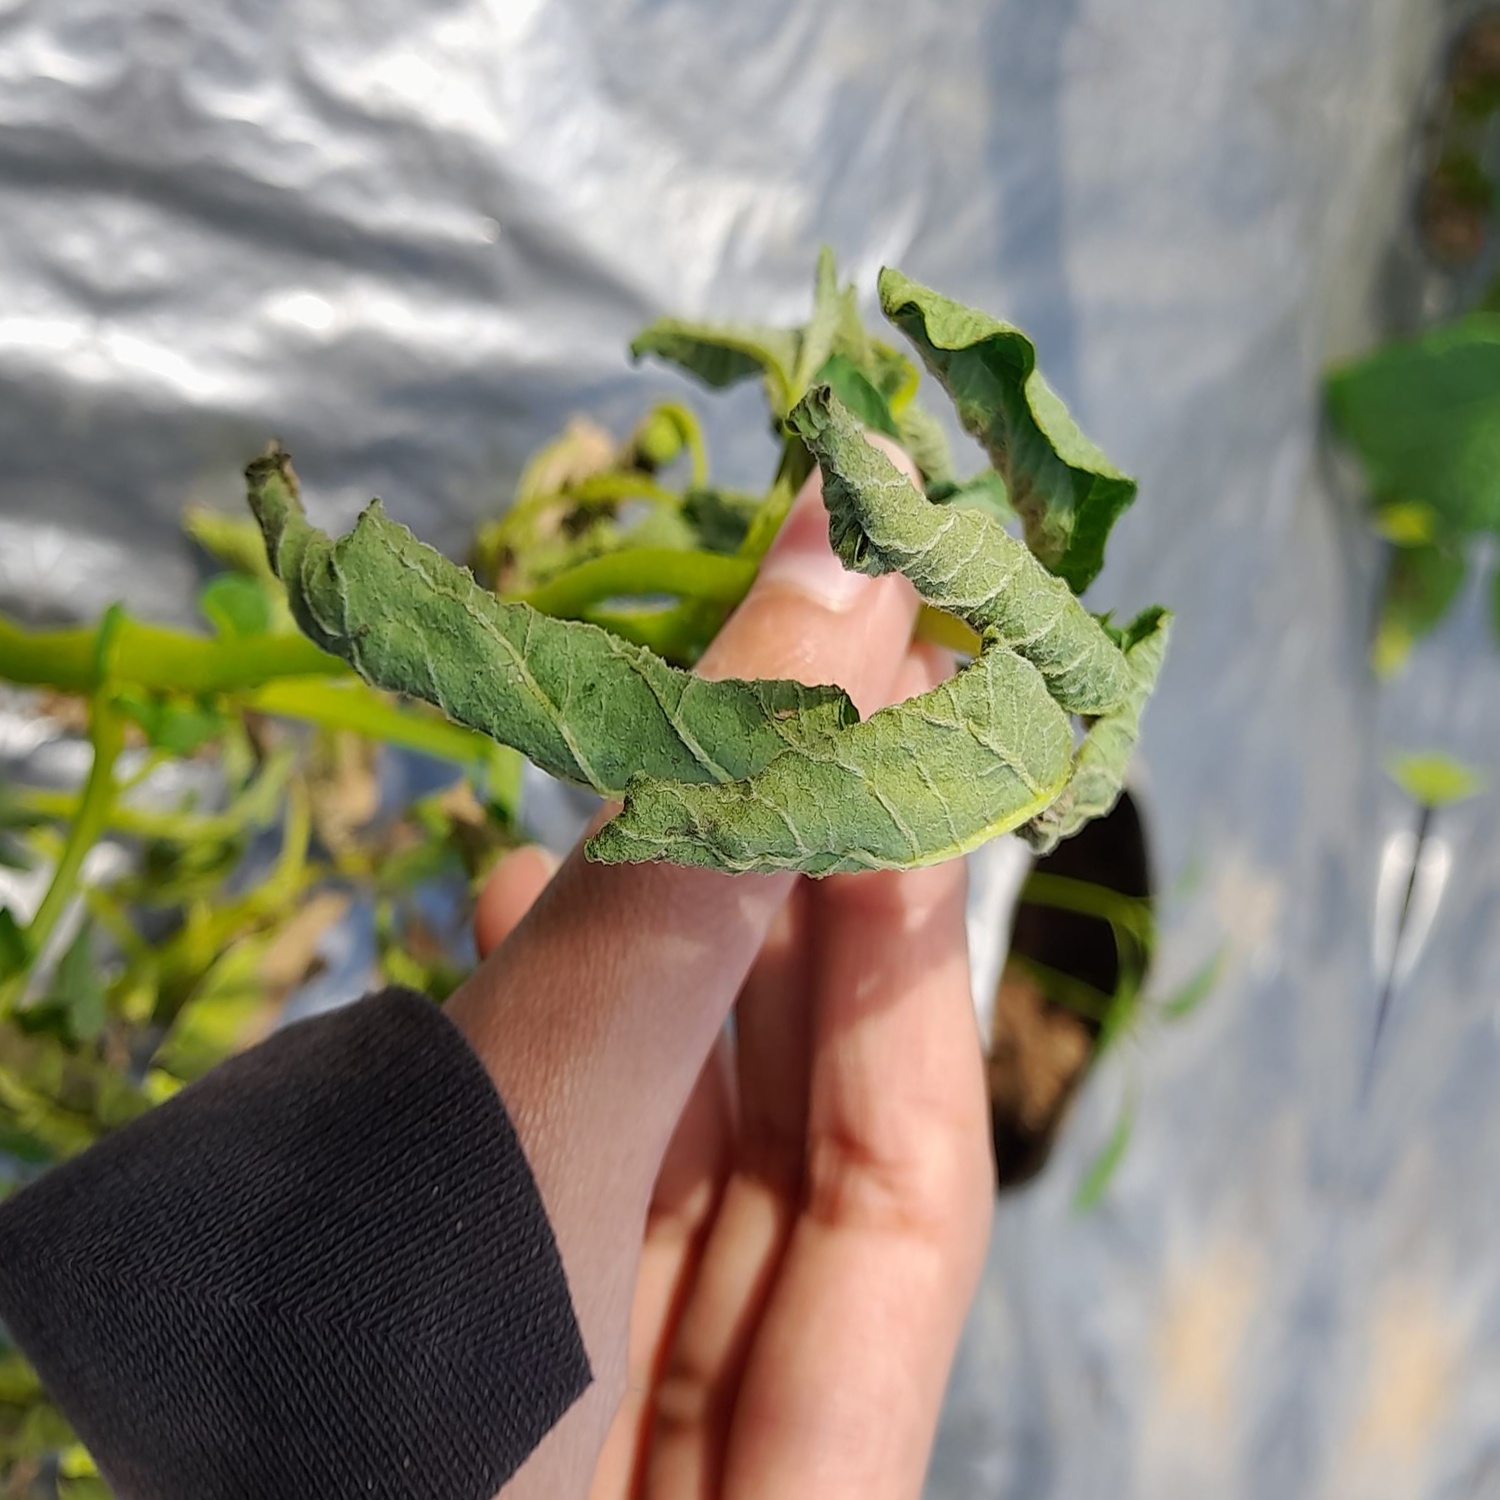
Etiqueta: Pudricion_Parda